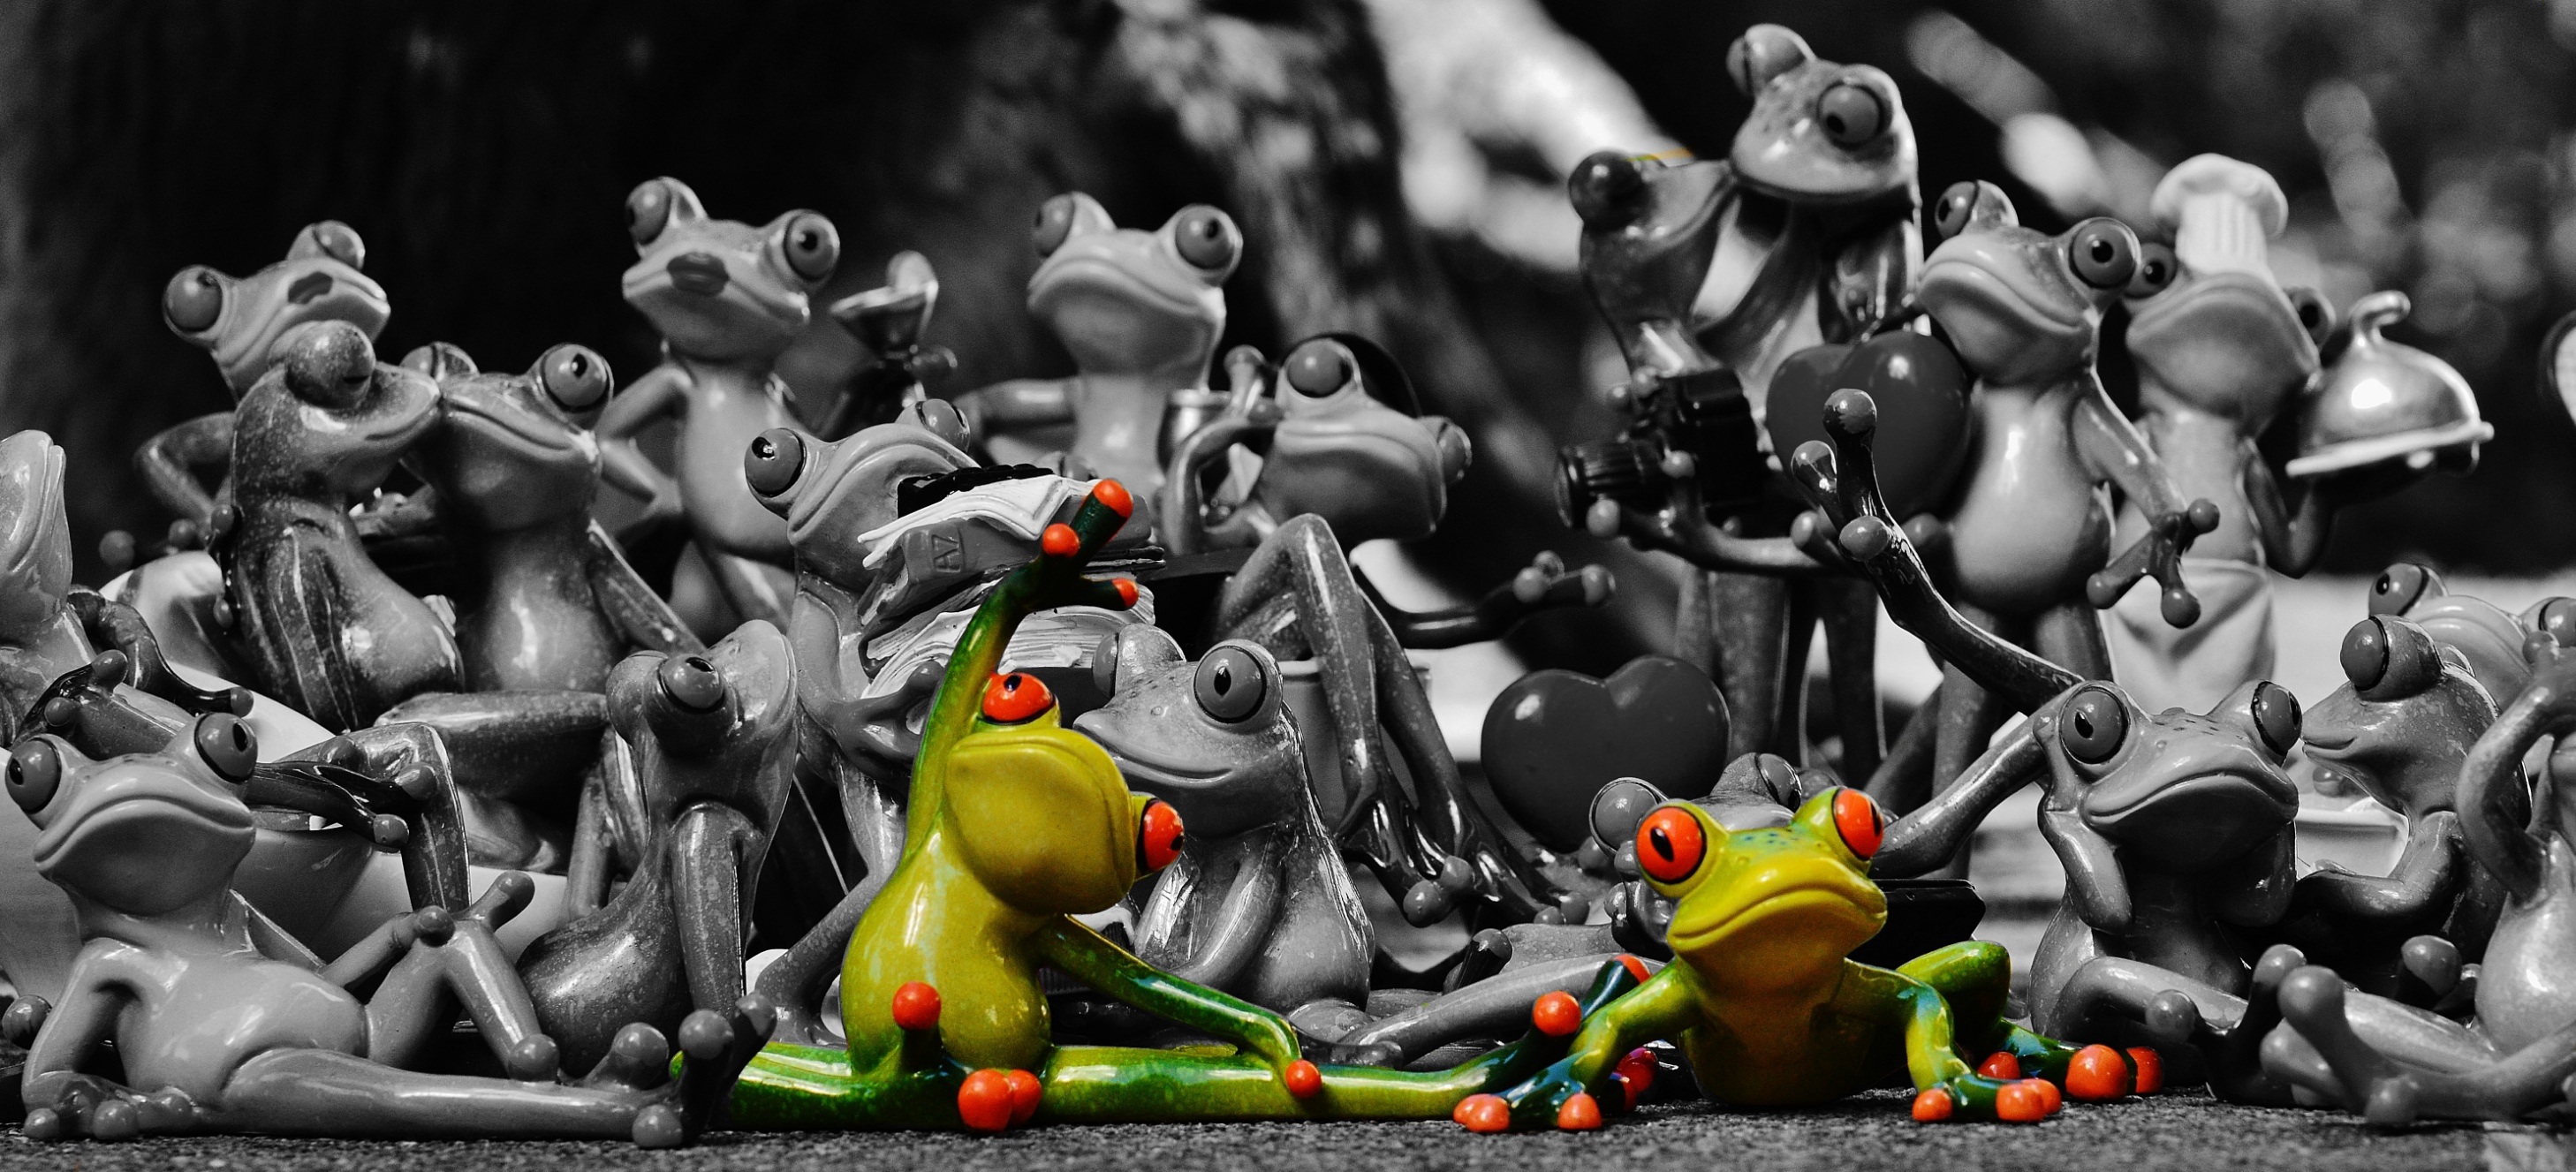
group, sweet, cute, crowd, meeting, collection, frog, family, funny, comics, frogs, many, mass, relatives, frog assembly, frog family, verwandschaftstreffen, family ties